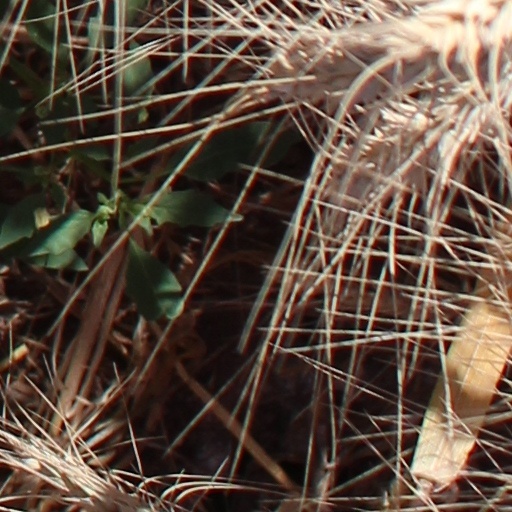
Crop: wheat